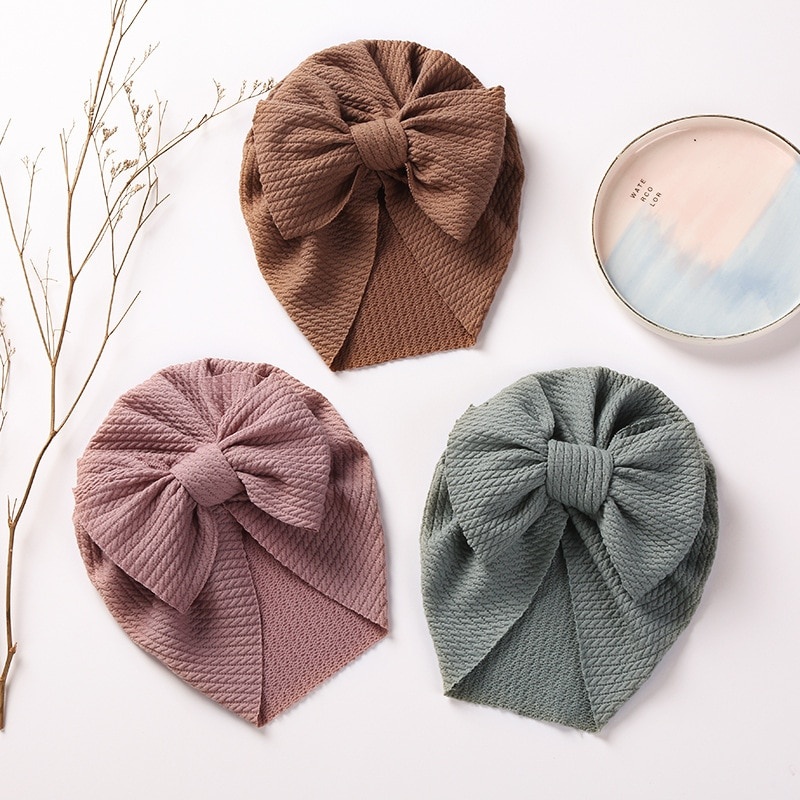
Bow Knot Ribbed Turban
﻿ Add a touch of sweetness to your little one's look with our Bow Knot Ribbed Turban! Crafted from soft and stretchy ribbed fabric, this turban not only keeps hair in place but also adds a stylish flair. The adorable bow knot detail adds a touch of charm, perfect for any occasion. Material: Cotton.
Brand: Elefunny
Category: Apparel & Accessories > Clothing Accessories > Headwear > Turbans